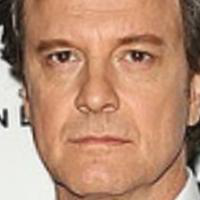
Age group: age 41-55